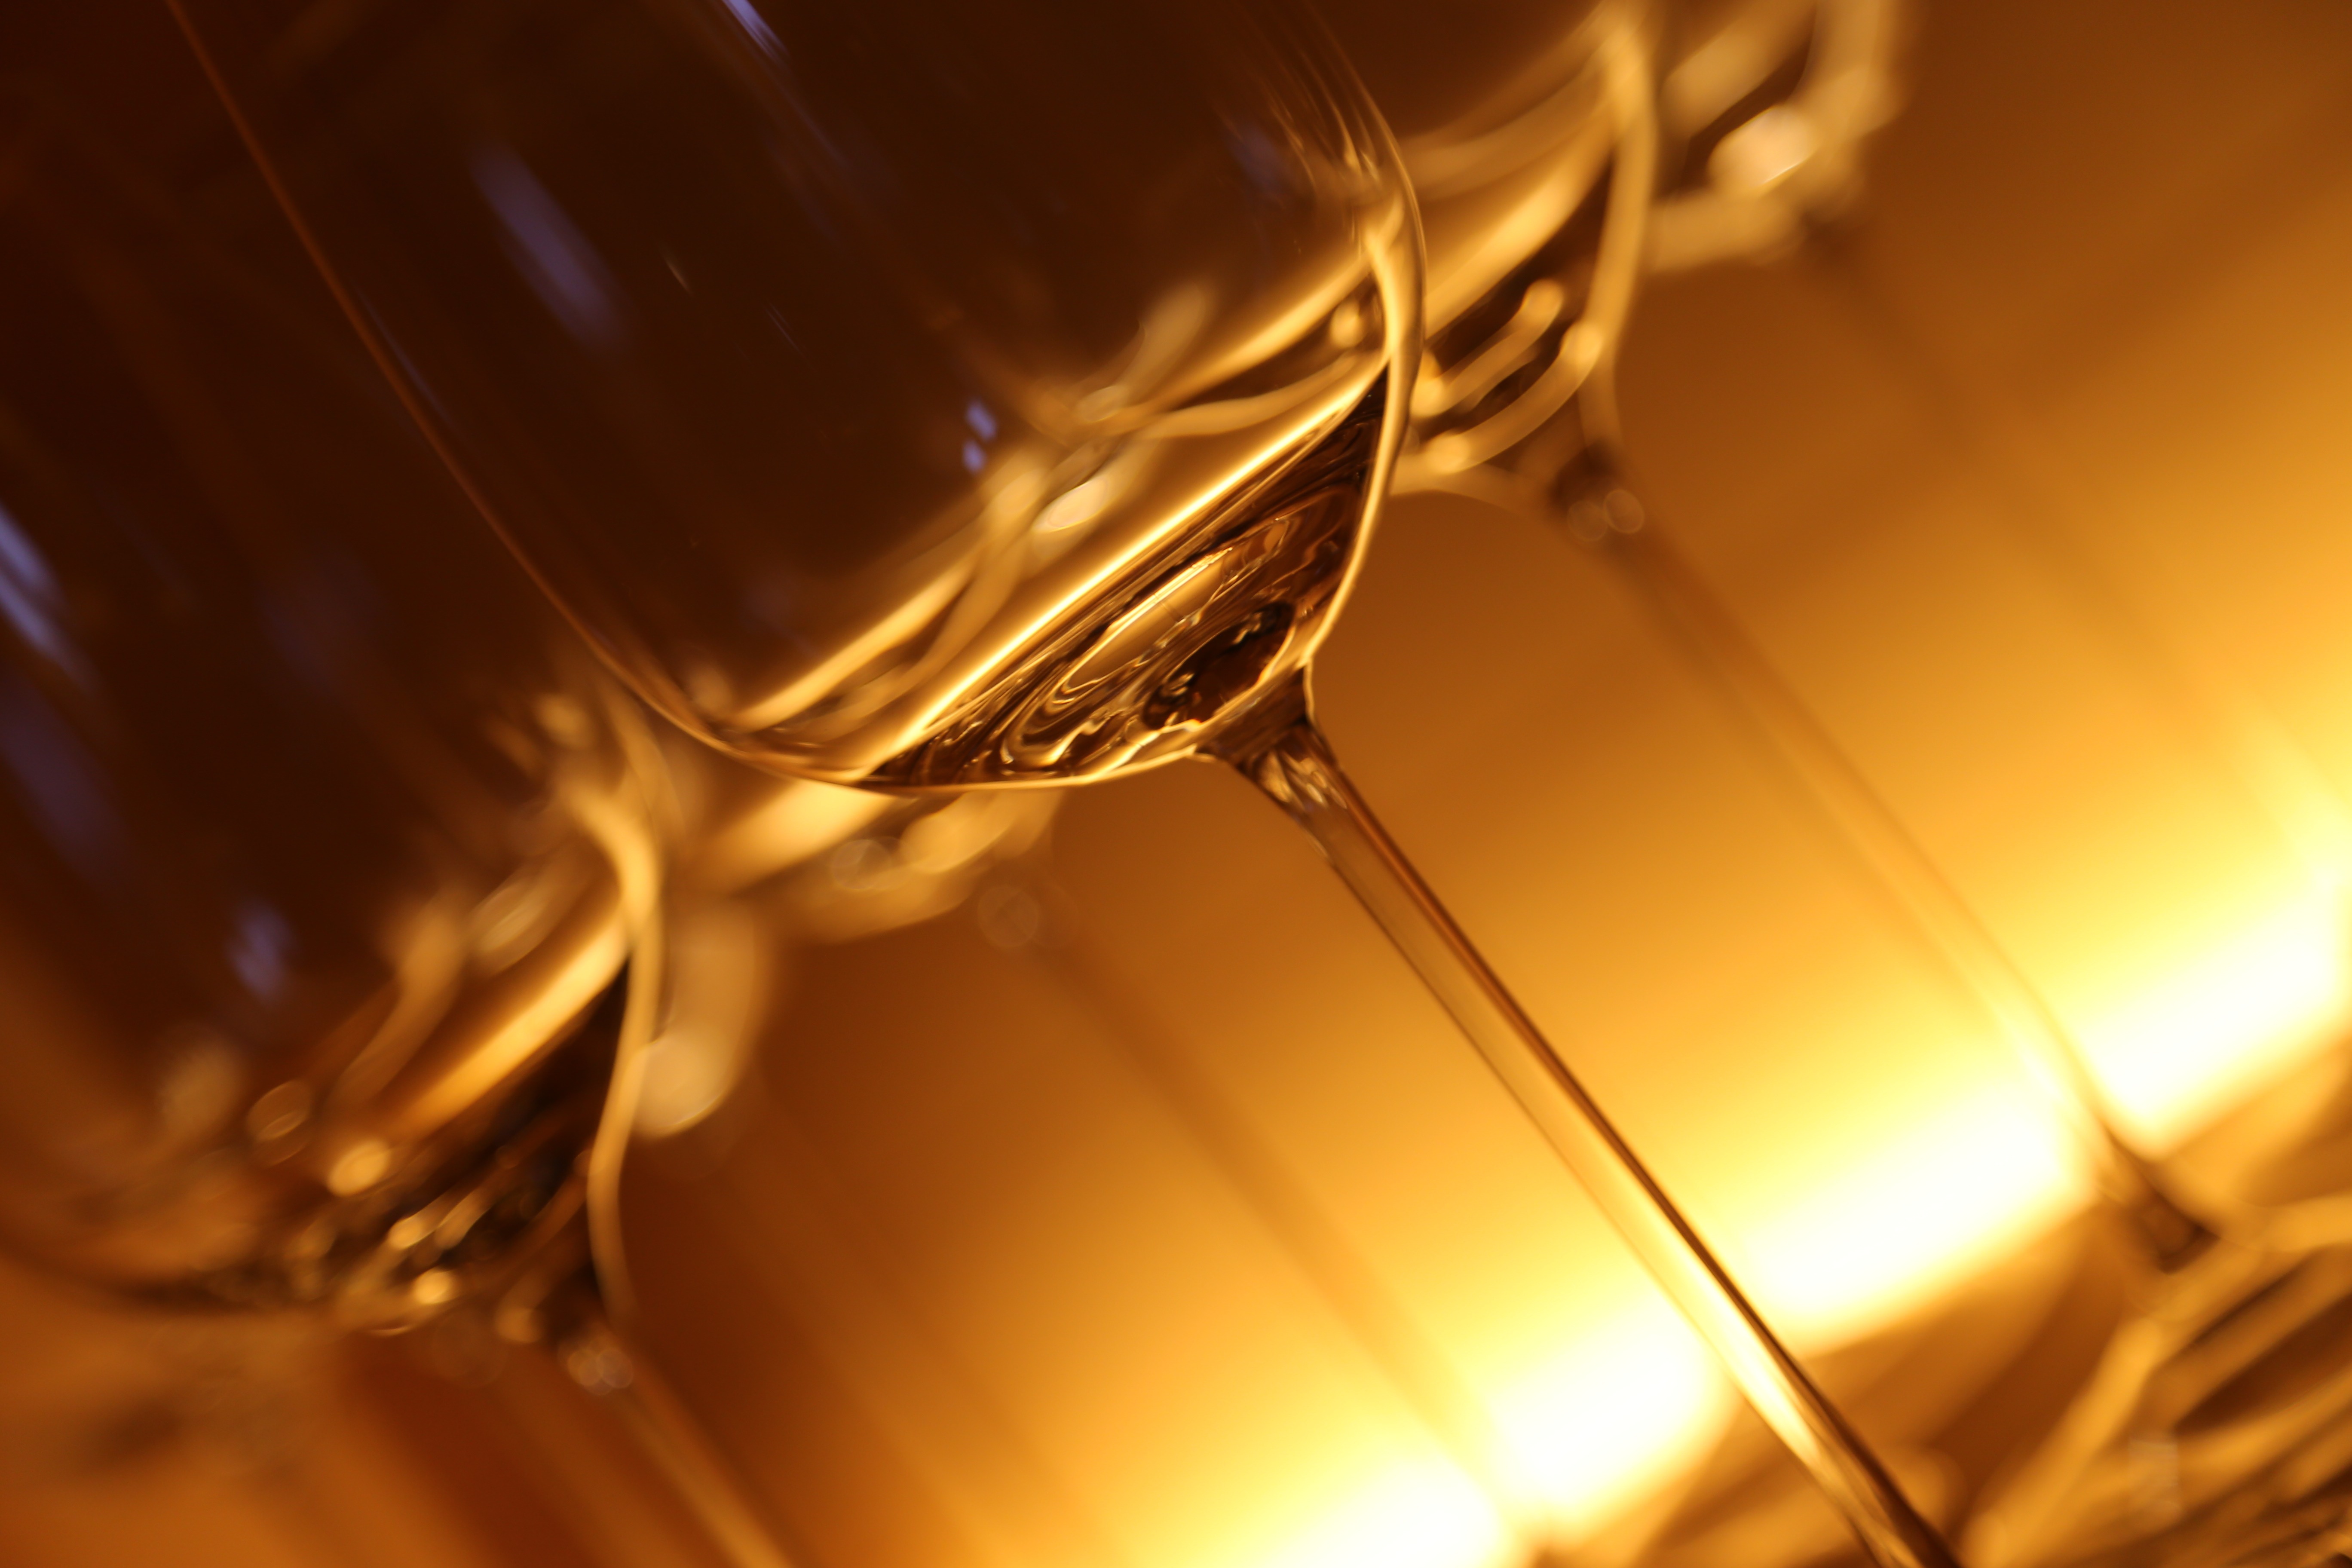
liquid, light, wine, glass, restaurant, drink, yellow, lighting, cocktail, illuminated, close up, wine glass, lichtspiel, transparent, glasses, champagne, beverages, wine glasses, macro photography, stemware, alcoholic beverage, light phenomenon, alcoholic beverages